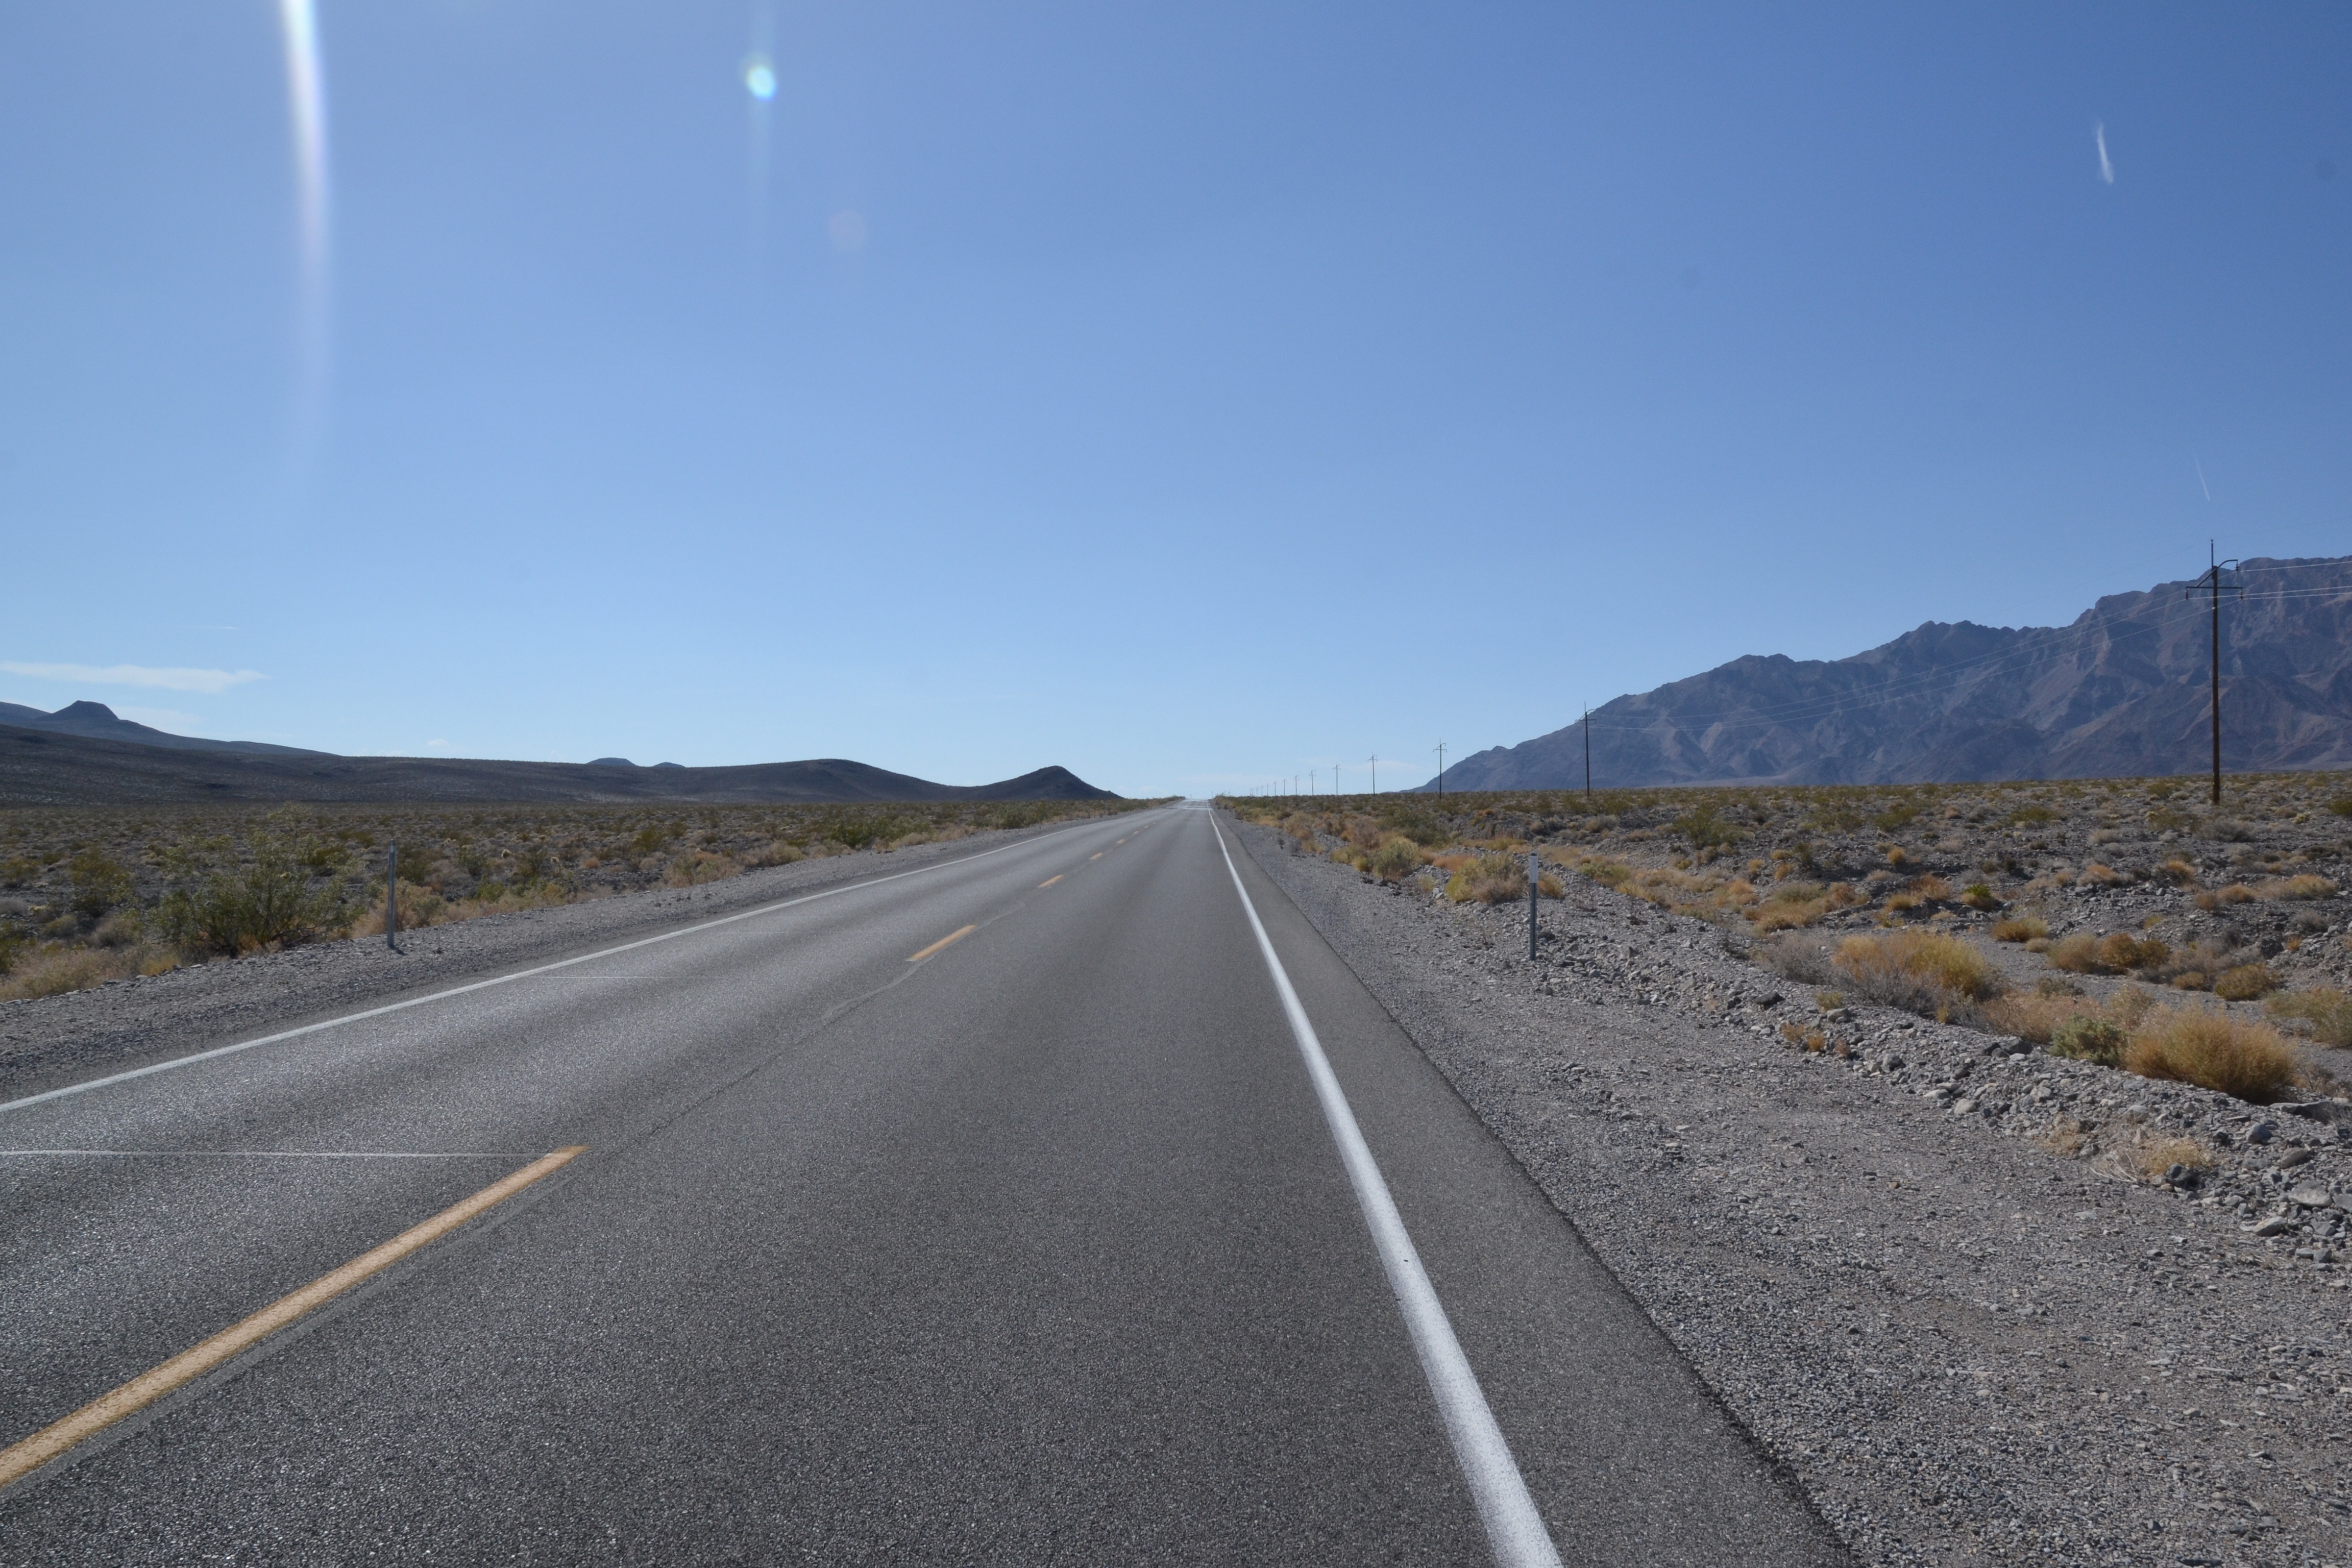
landscape, horizon, mountain, sky, road, desert, highway, asphalt, travel, usa, endless, infinity, blue, freedom, route, lane, road trip, west, infrastructure, loneliness, wide, mountain pass, road surface, route 66, country wide, without end, nonbuilding structure, controlled access highway, road 66